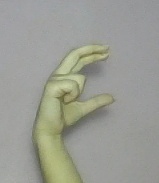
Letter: thal